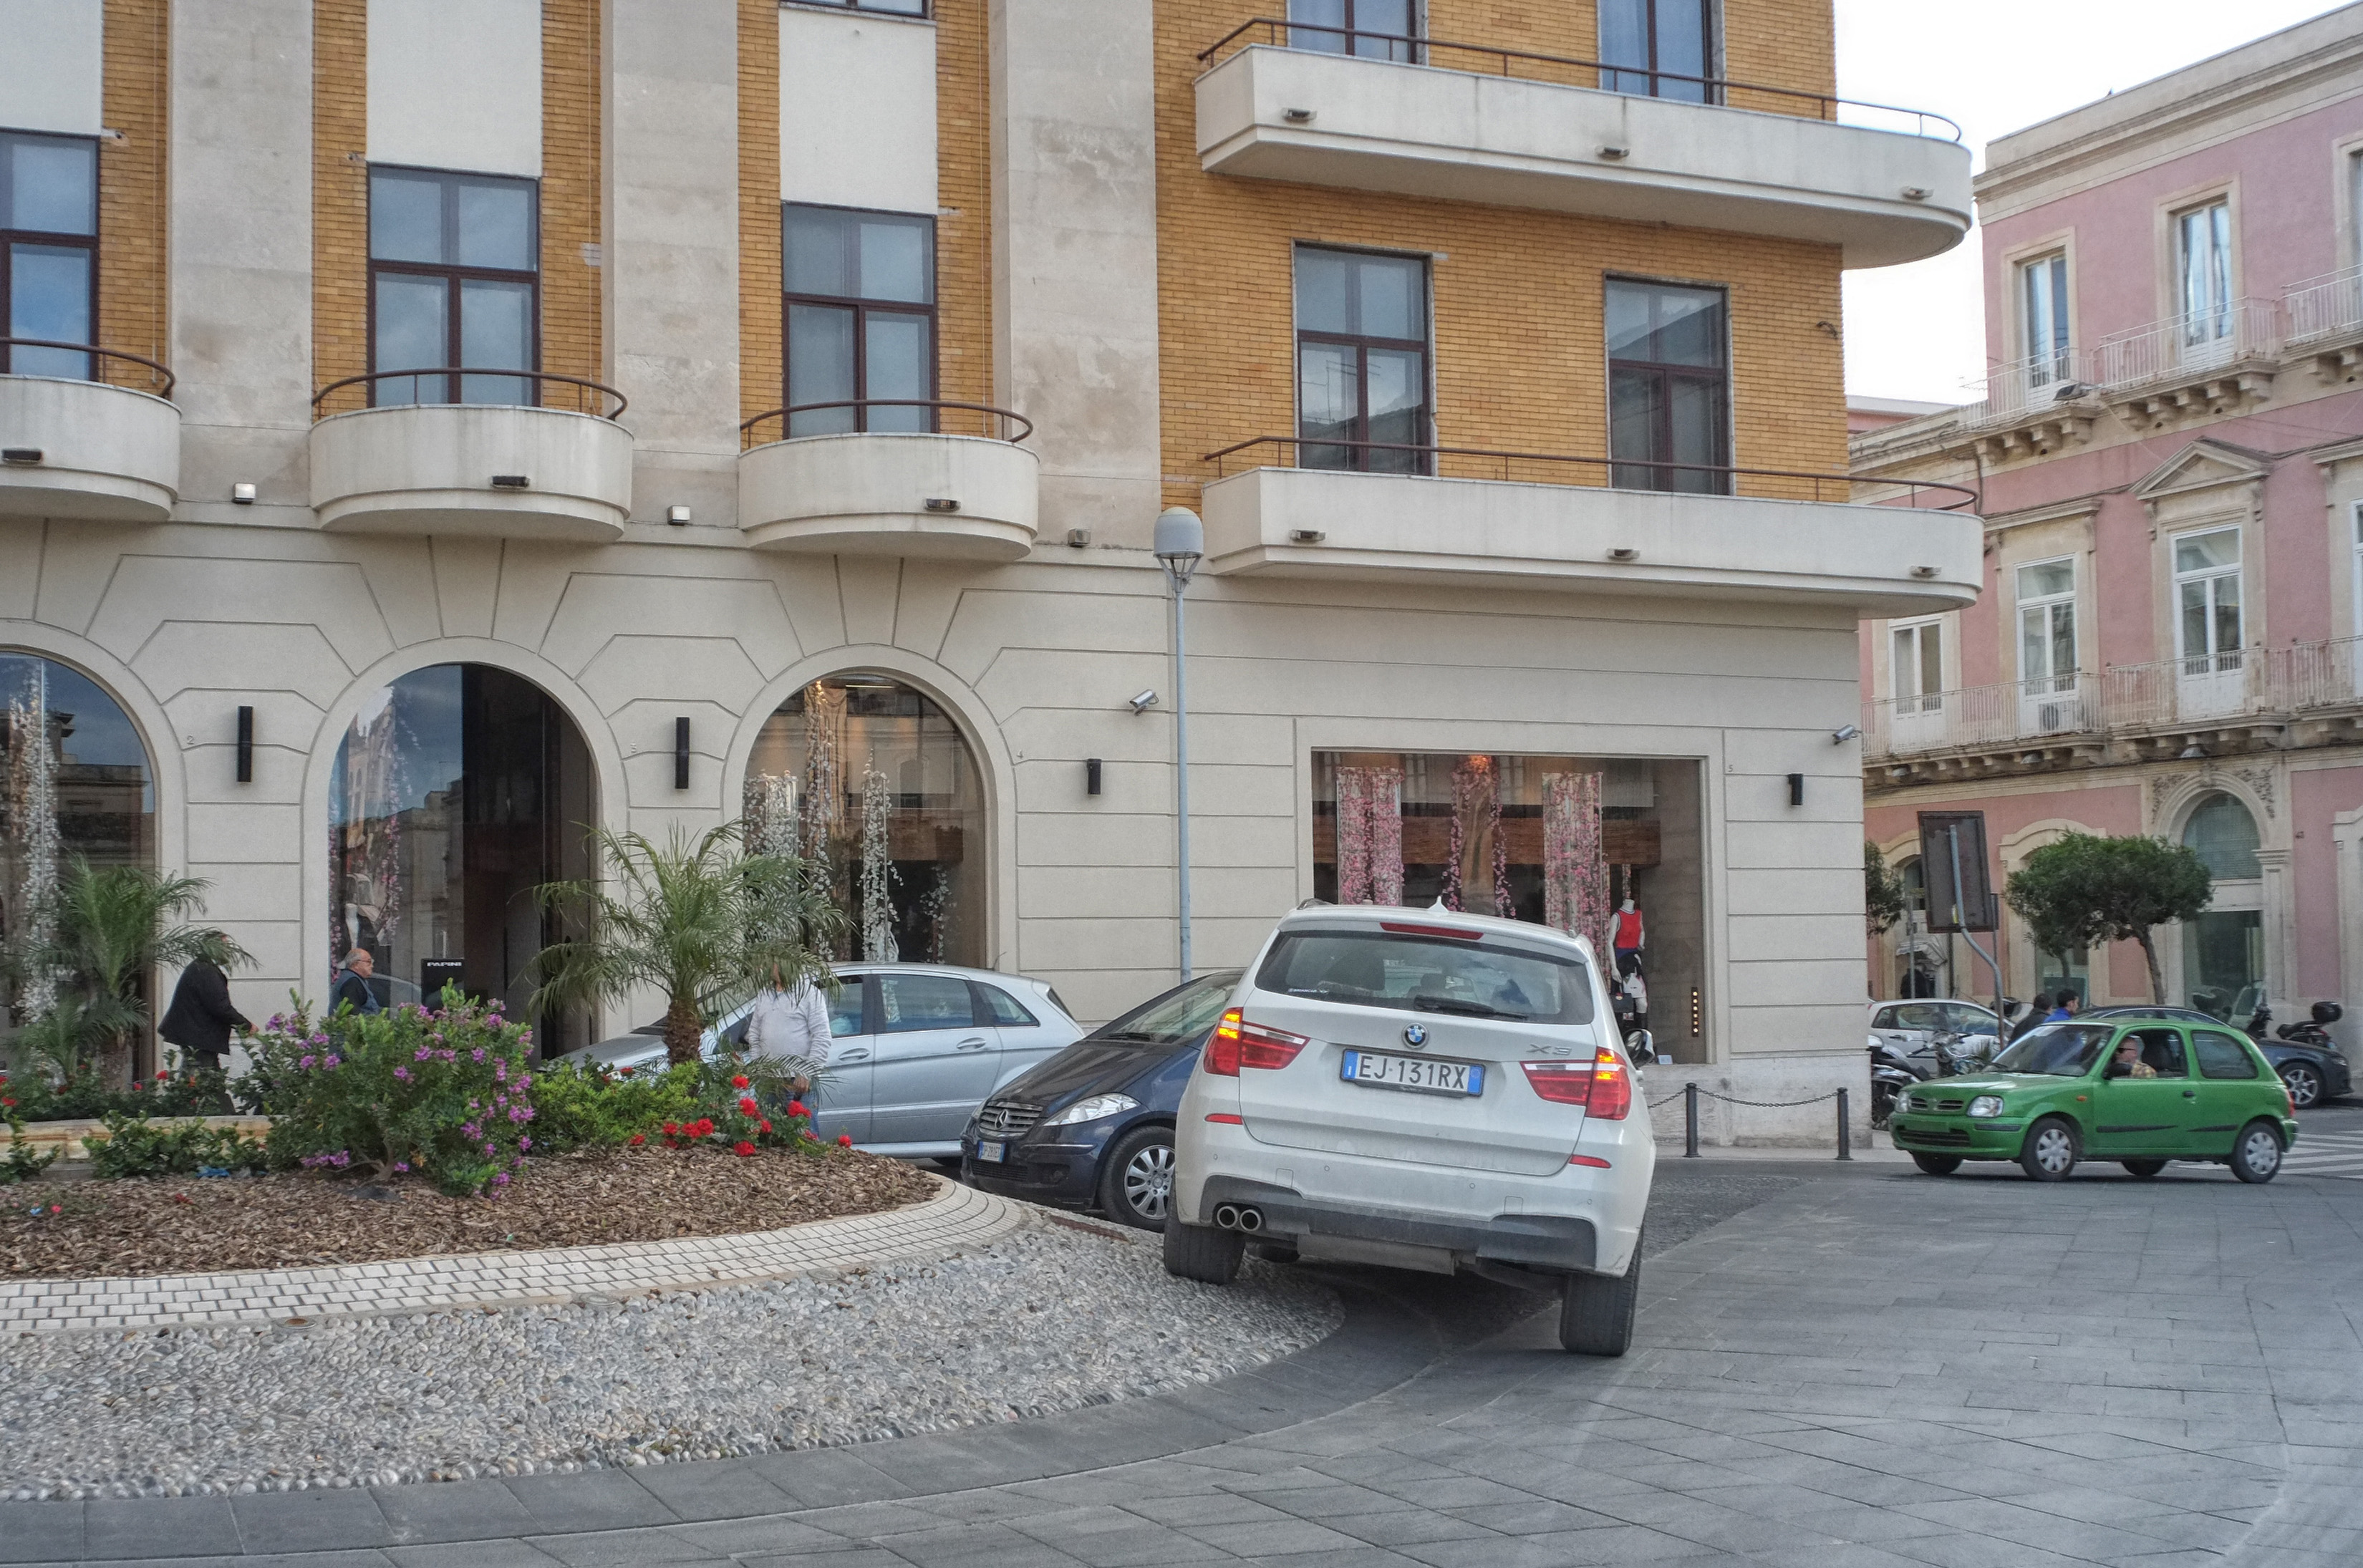
architecture, road, street, house, town, city, home, downtown, plaza, italy, facade, property, lane, apartment, infrastructure, estate, fuji, sicily, condominium, fujix, fujixe1, e1, siracusa, neighbourhood, residential area, human settlement